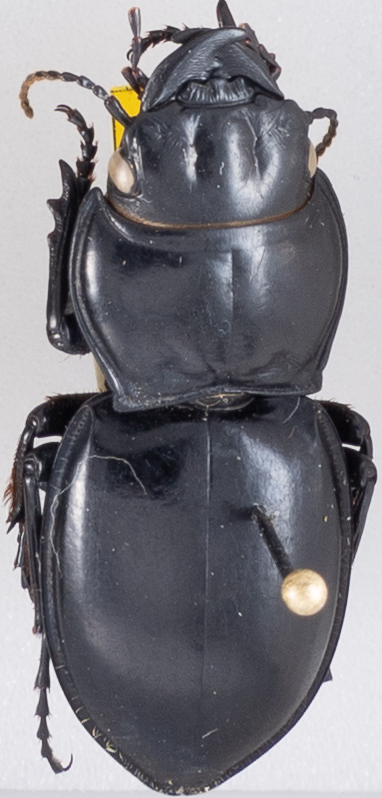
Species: Pasimachus californicus
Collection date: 2022-07-04
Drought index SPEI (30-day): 1.01
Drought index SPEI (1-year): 0.47
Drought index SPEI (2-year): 0.03